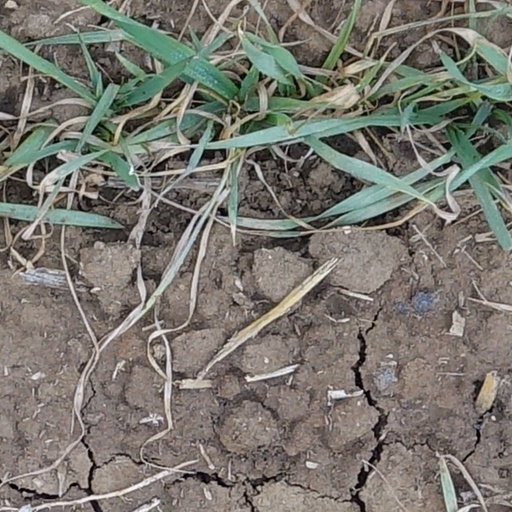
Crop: wheat